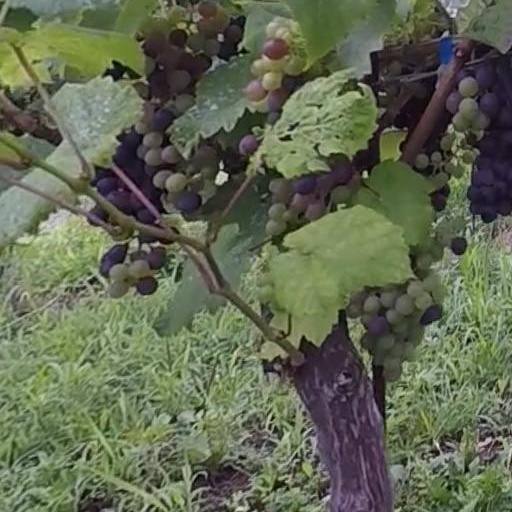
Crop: grape